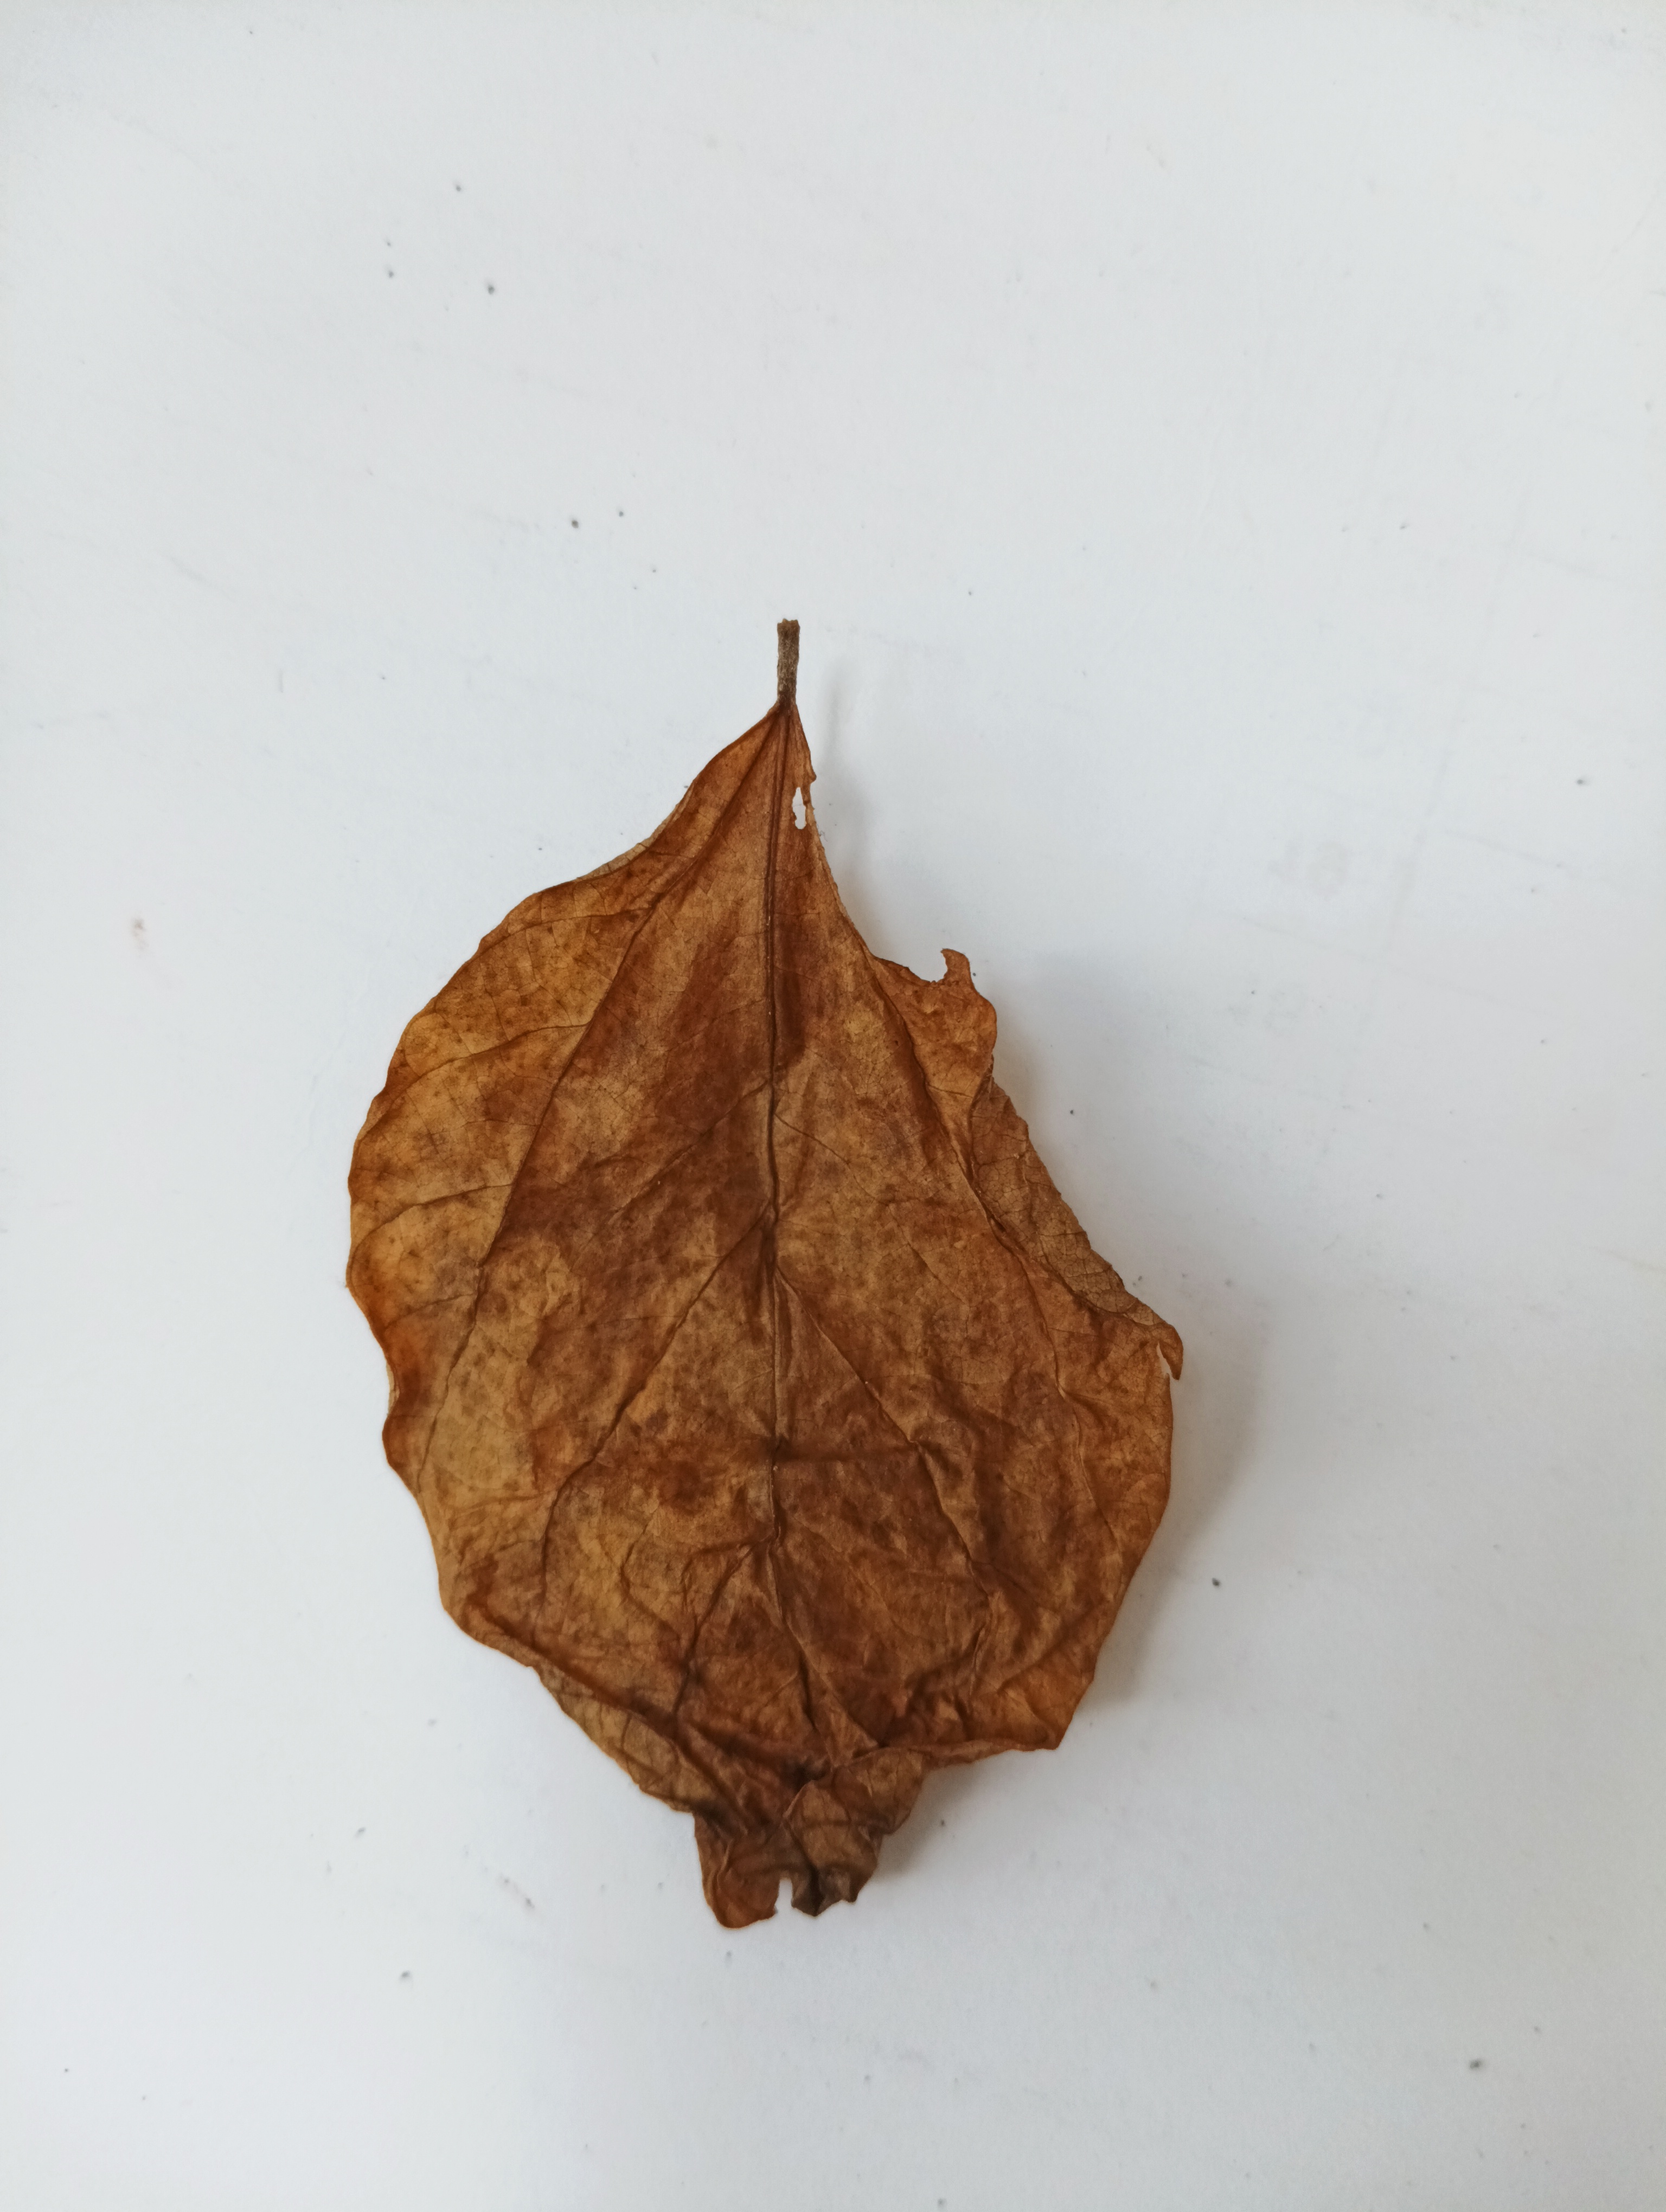
Label: Dry_leaf